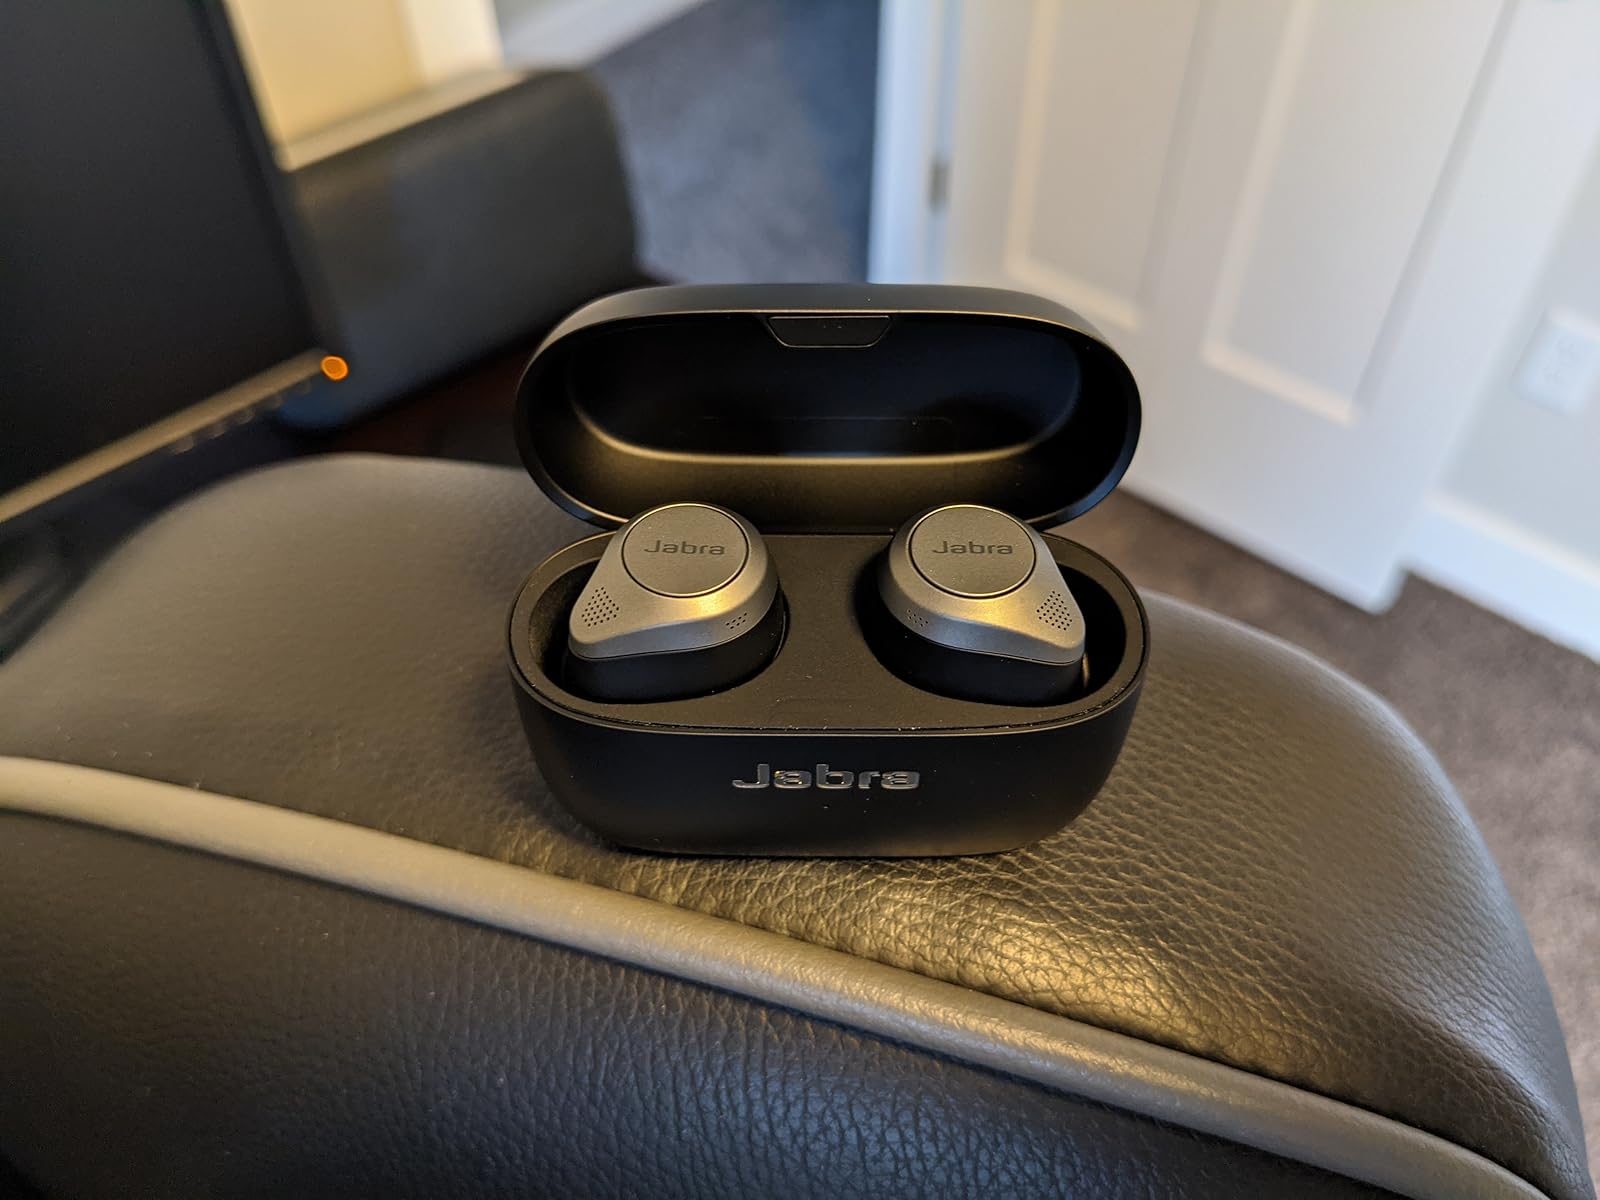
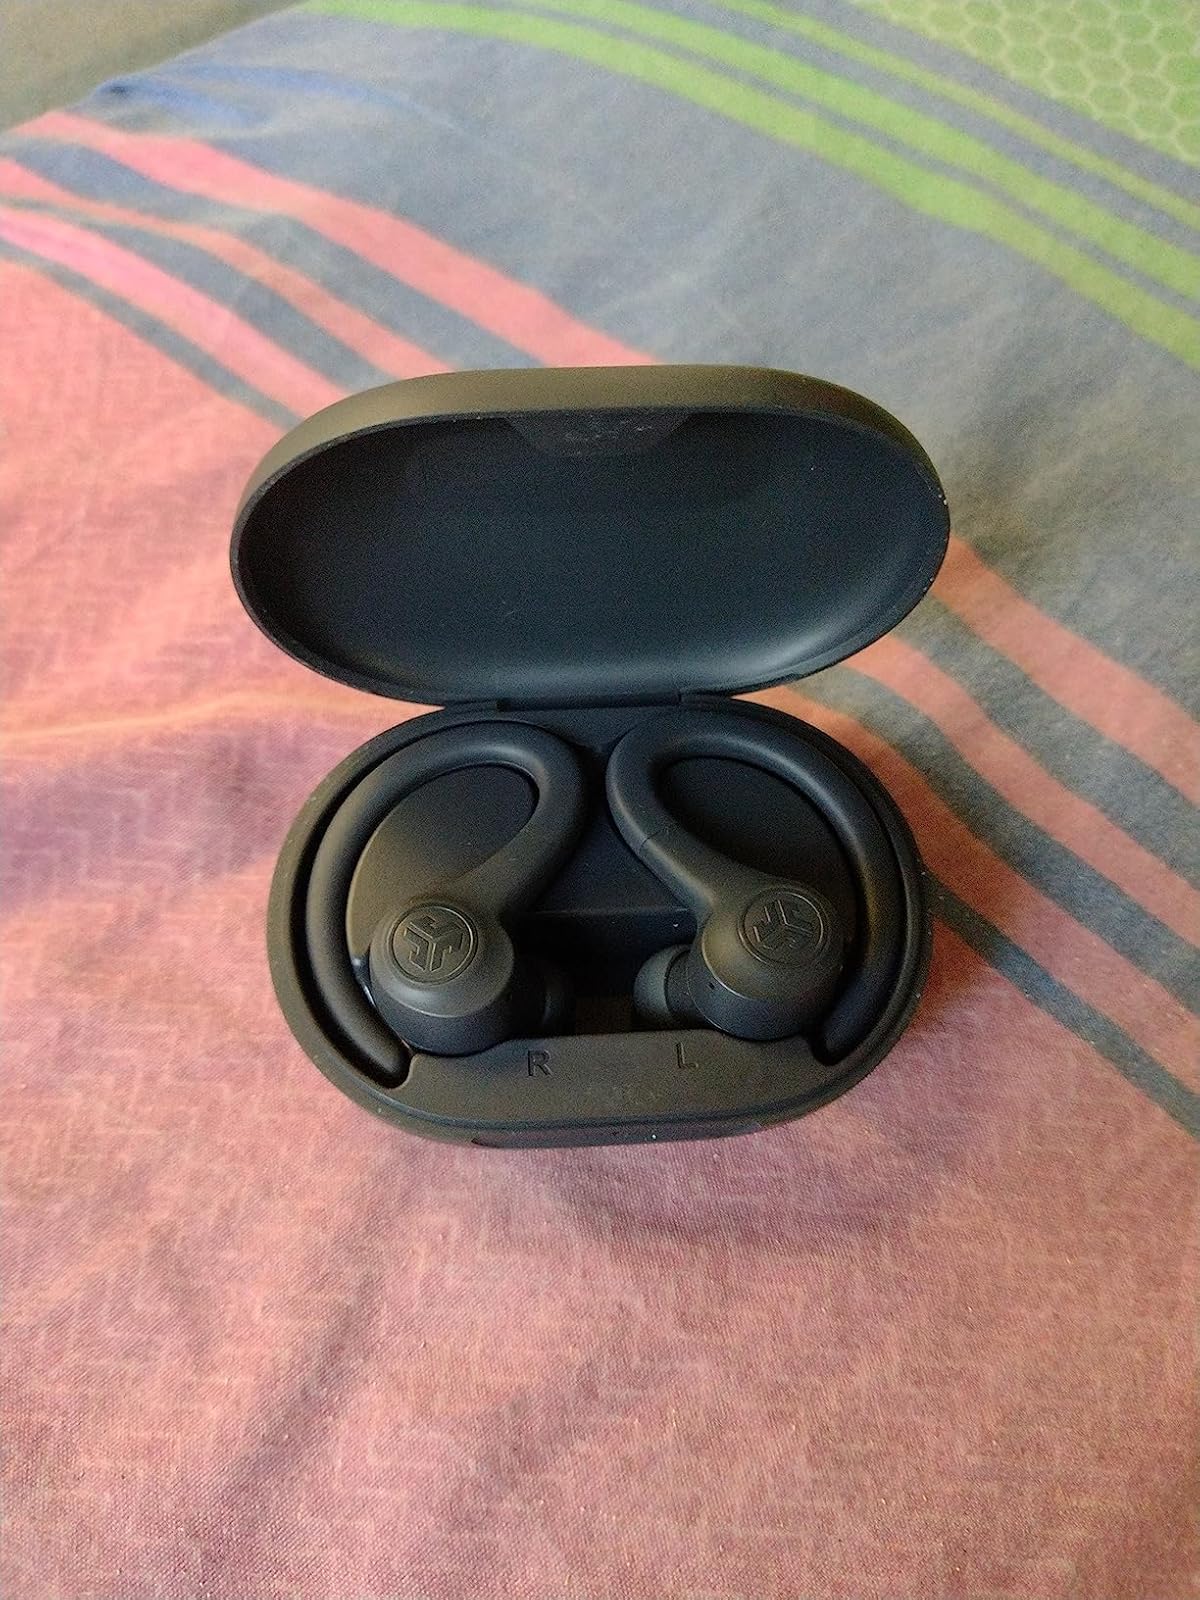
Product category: earbuds
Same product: no